Plymouth Valiant

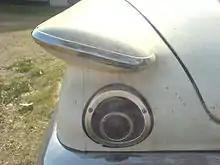
1962 tail lamp

Early 1960 models, particularly the V200 high-trim cars, featured extensive brightwork and ornamentation. An chrome spear atop each front fender, an "inner" reveal ring on the deck lid's spare tire stamping, a "V200" nameplate on the dashboard, and stainless steel windshield and backlight reveal moldings, which were deleted from production, replaced with less costly flexible mylar-faced plastic locking strips—in approximately January, 1960. Early and late V200s had a continuous stainless steel molding following the tailfin crease as it swept down in front of the rear wheel, then continuing forward along the lower break line in both doors and the front fender. The radiator grille was brite-dipped stamped aluminum, and a central grille badge doubled as the hood release. Script "Valiant" callouts were placed in the center of the deck lid's spare-tire stamping and on each front fender.